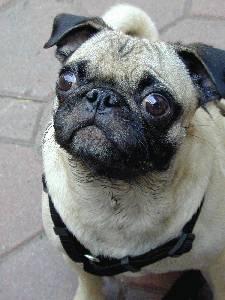
pug